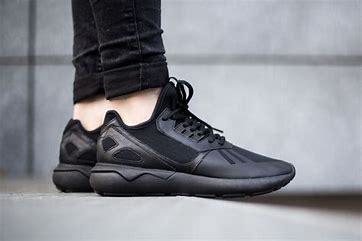
Brand: Adidas
Model: Tubular Runner